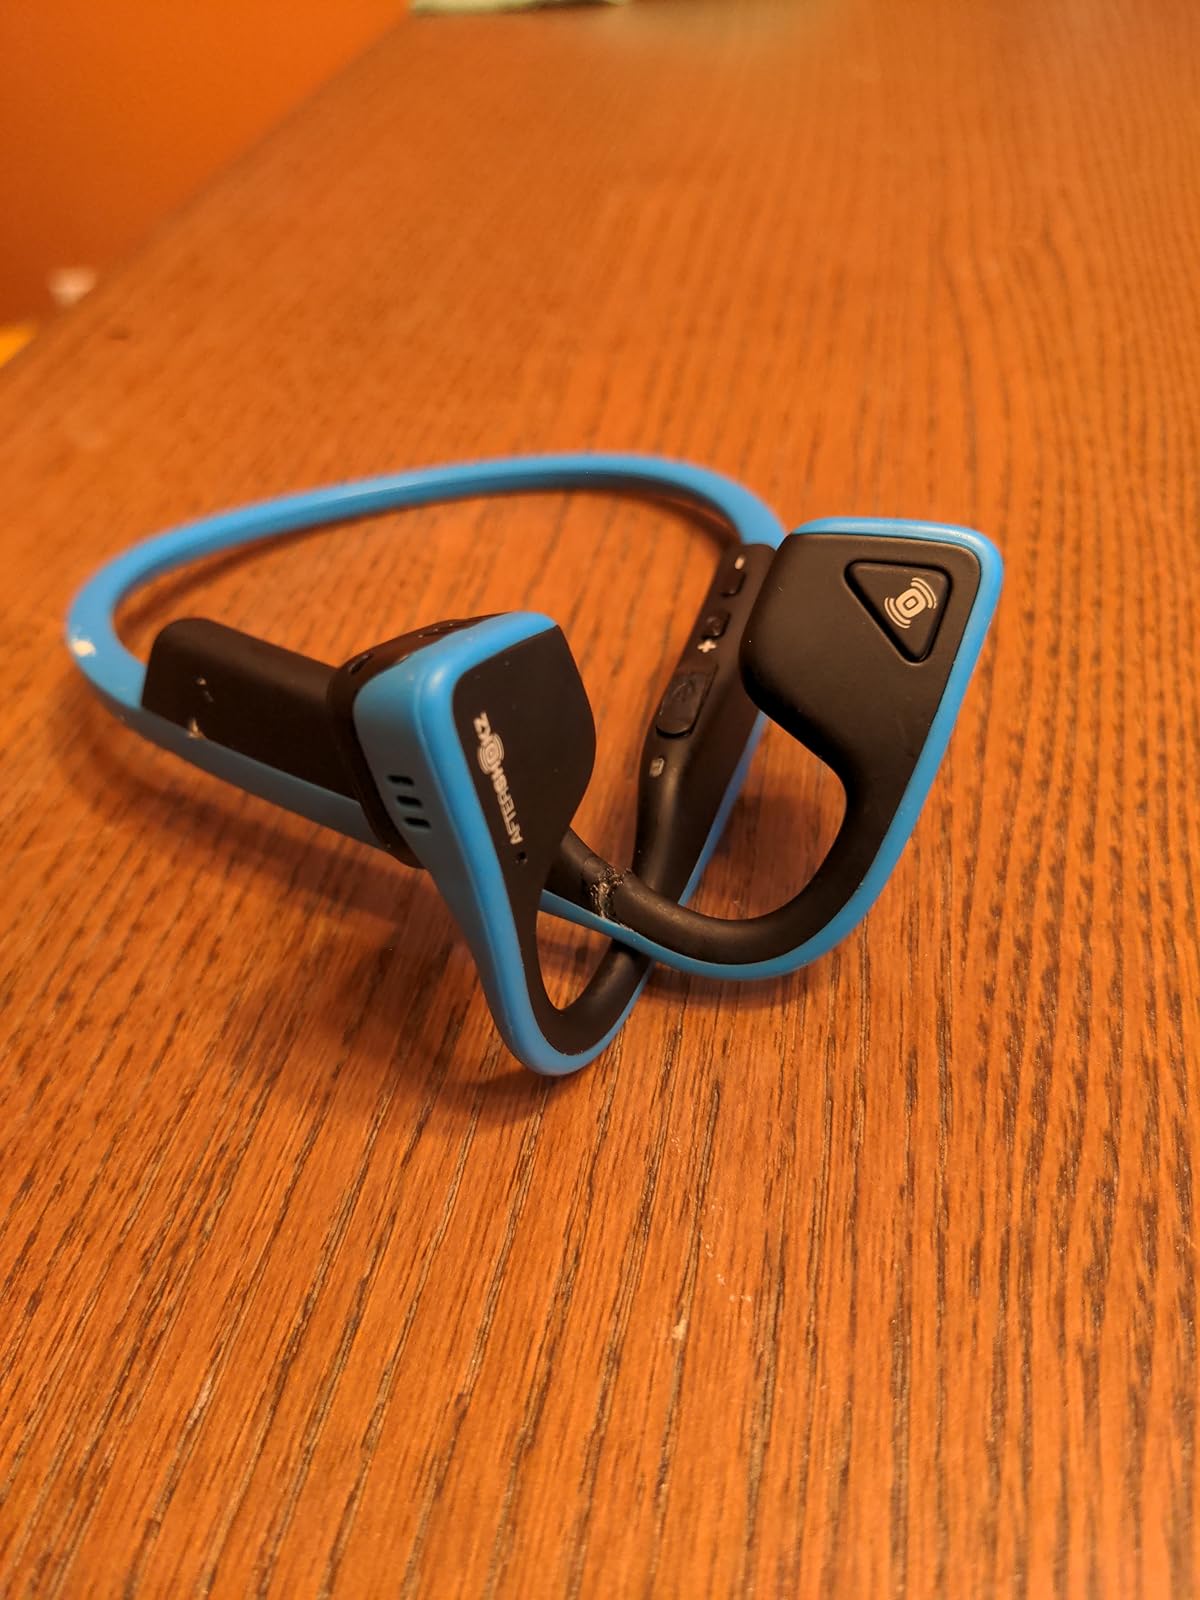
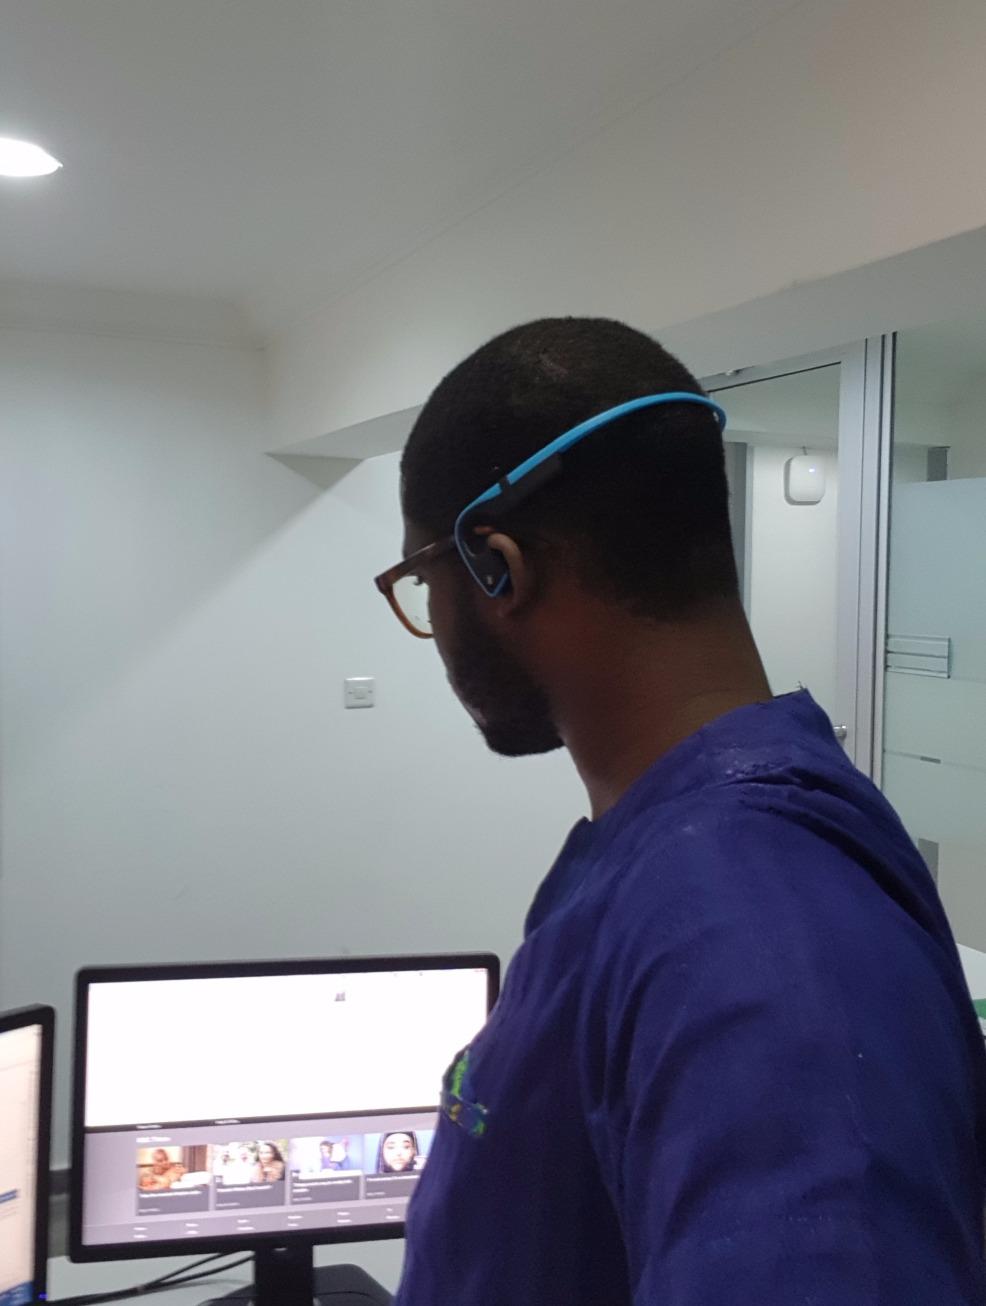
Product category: headphones
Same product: yes